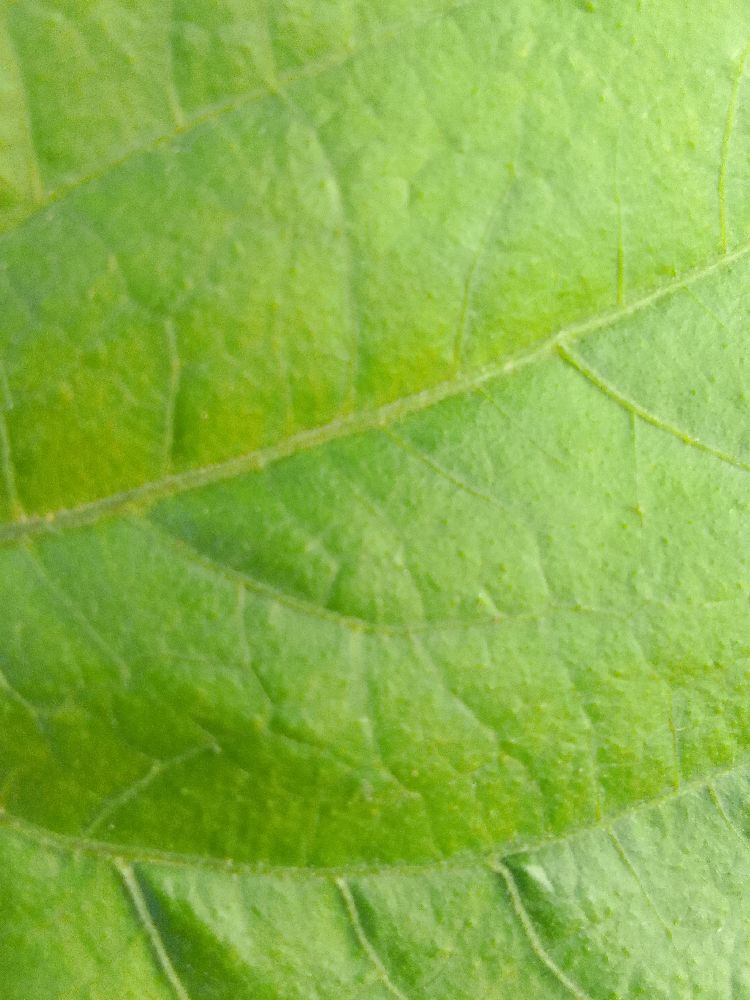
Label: healthy